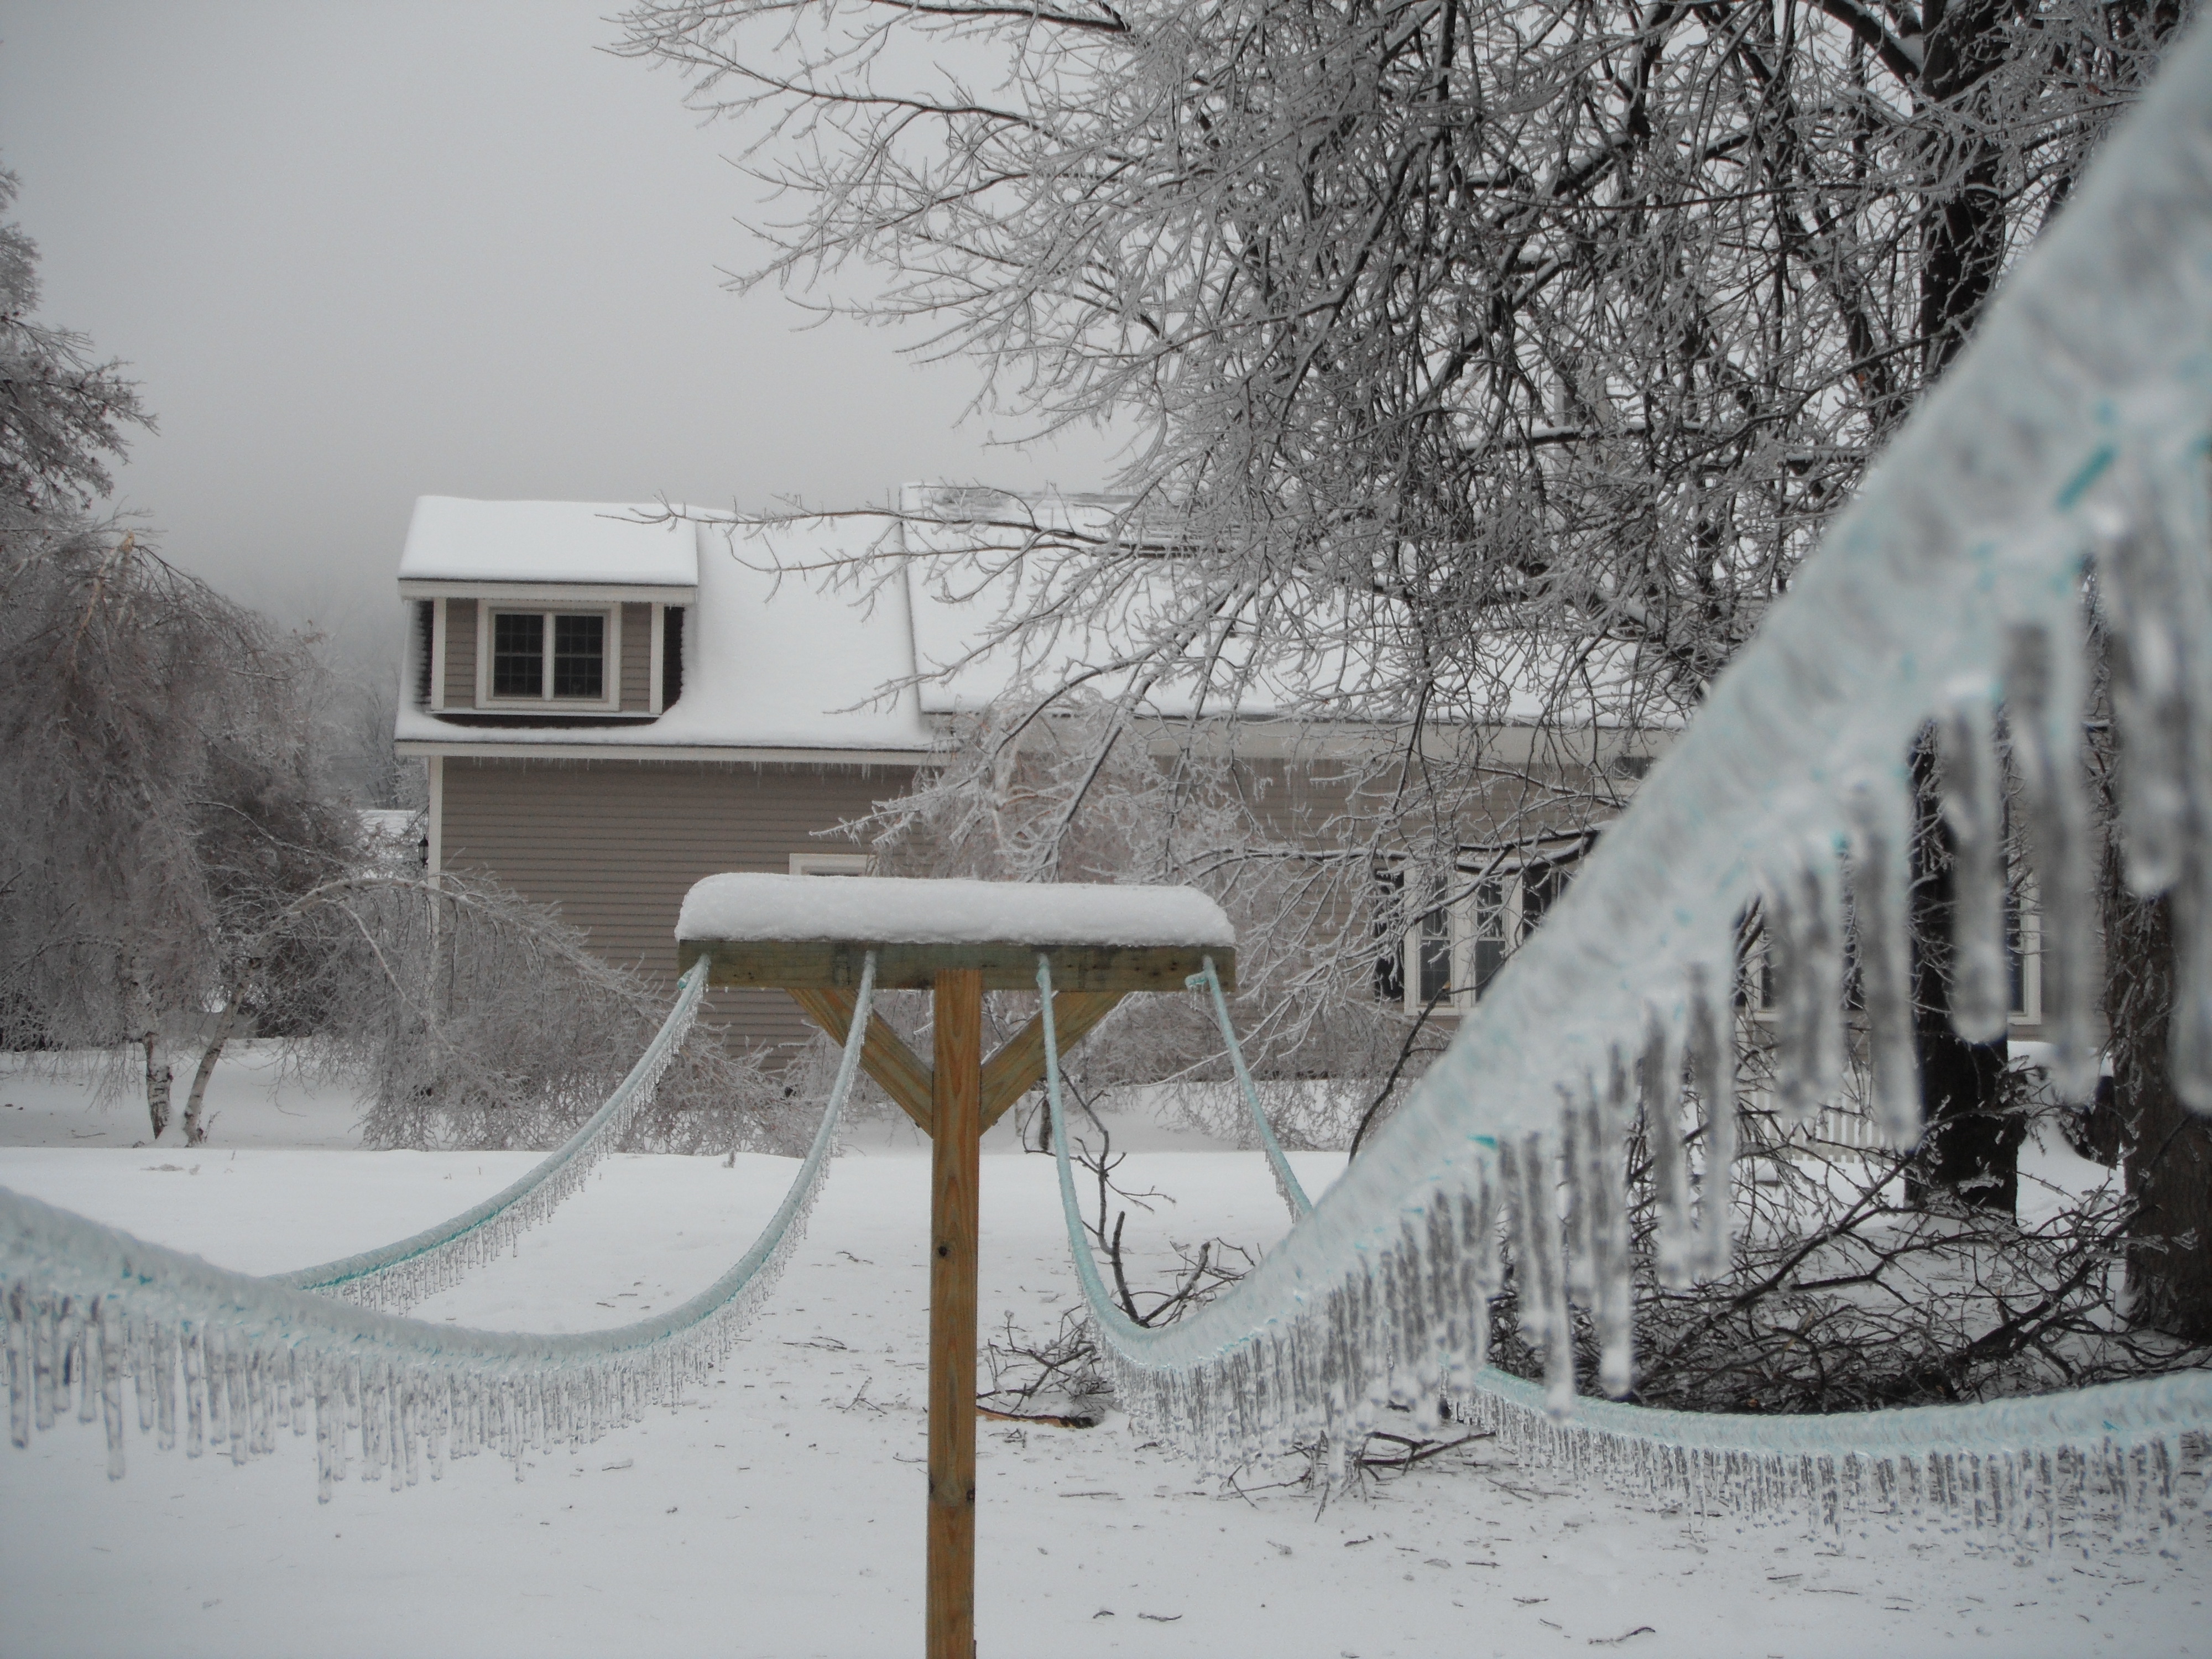
landscape, tree, outdoor, branch, snow, cold, winter, fog, house, frost, ice, weather, frozen, season, clothesline, ice crystal, trees, woods, icy, snowstorm, blizzard, icicles, depth of field, freezing, snow white, gray sky, winter storm, rain and snow mixed